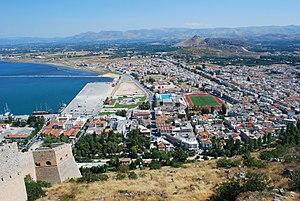
Nauplie